Sébastien Buemi

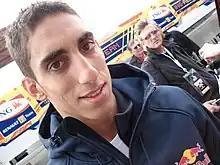
Buemi in 2008

On 18 September 2007 he drove the Red Bull RB3 at the F1 test session in Jerez. He was third quickest on the day, behind Timo Glock (BMW) and Vitantonio Liuzzi (Scuderia Toro Rosso) but ahead of names such as Rubens Barrichello (Honda) and Nelson Piquet Jr. (Renault). On 16 January 2008 Red Bull Racing confirmed Buemi as their test and reserve driver for the 2008 season. At the 2008 Japanese Grand Prix, Buemi drove the medical car as usual driver Dr Jacques Tropenat had been suffering from an ear problem. Buemi also drove the medical car at the Chinese Grand Prix and Brazilian Grand Prix.